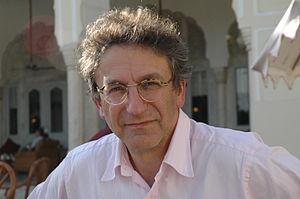
Jonathan Silver est l'ancien deuxième batteur du groupe de rock progressif anglais Genesis.